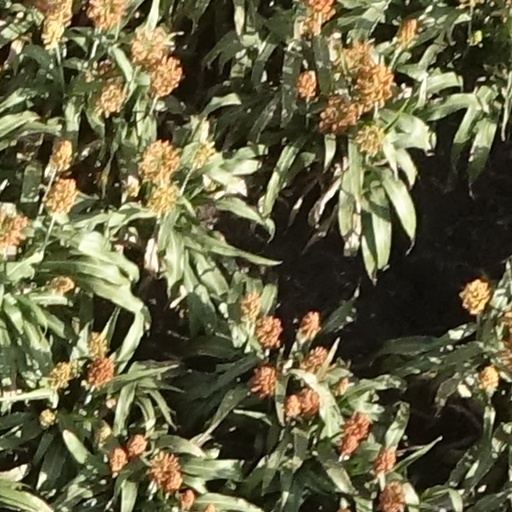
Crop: sorghum